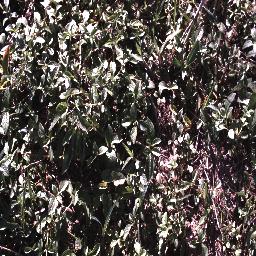
Label: negative